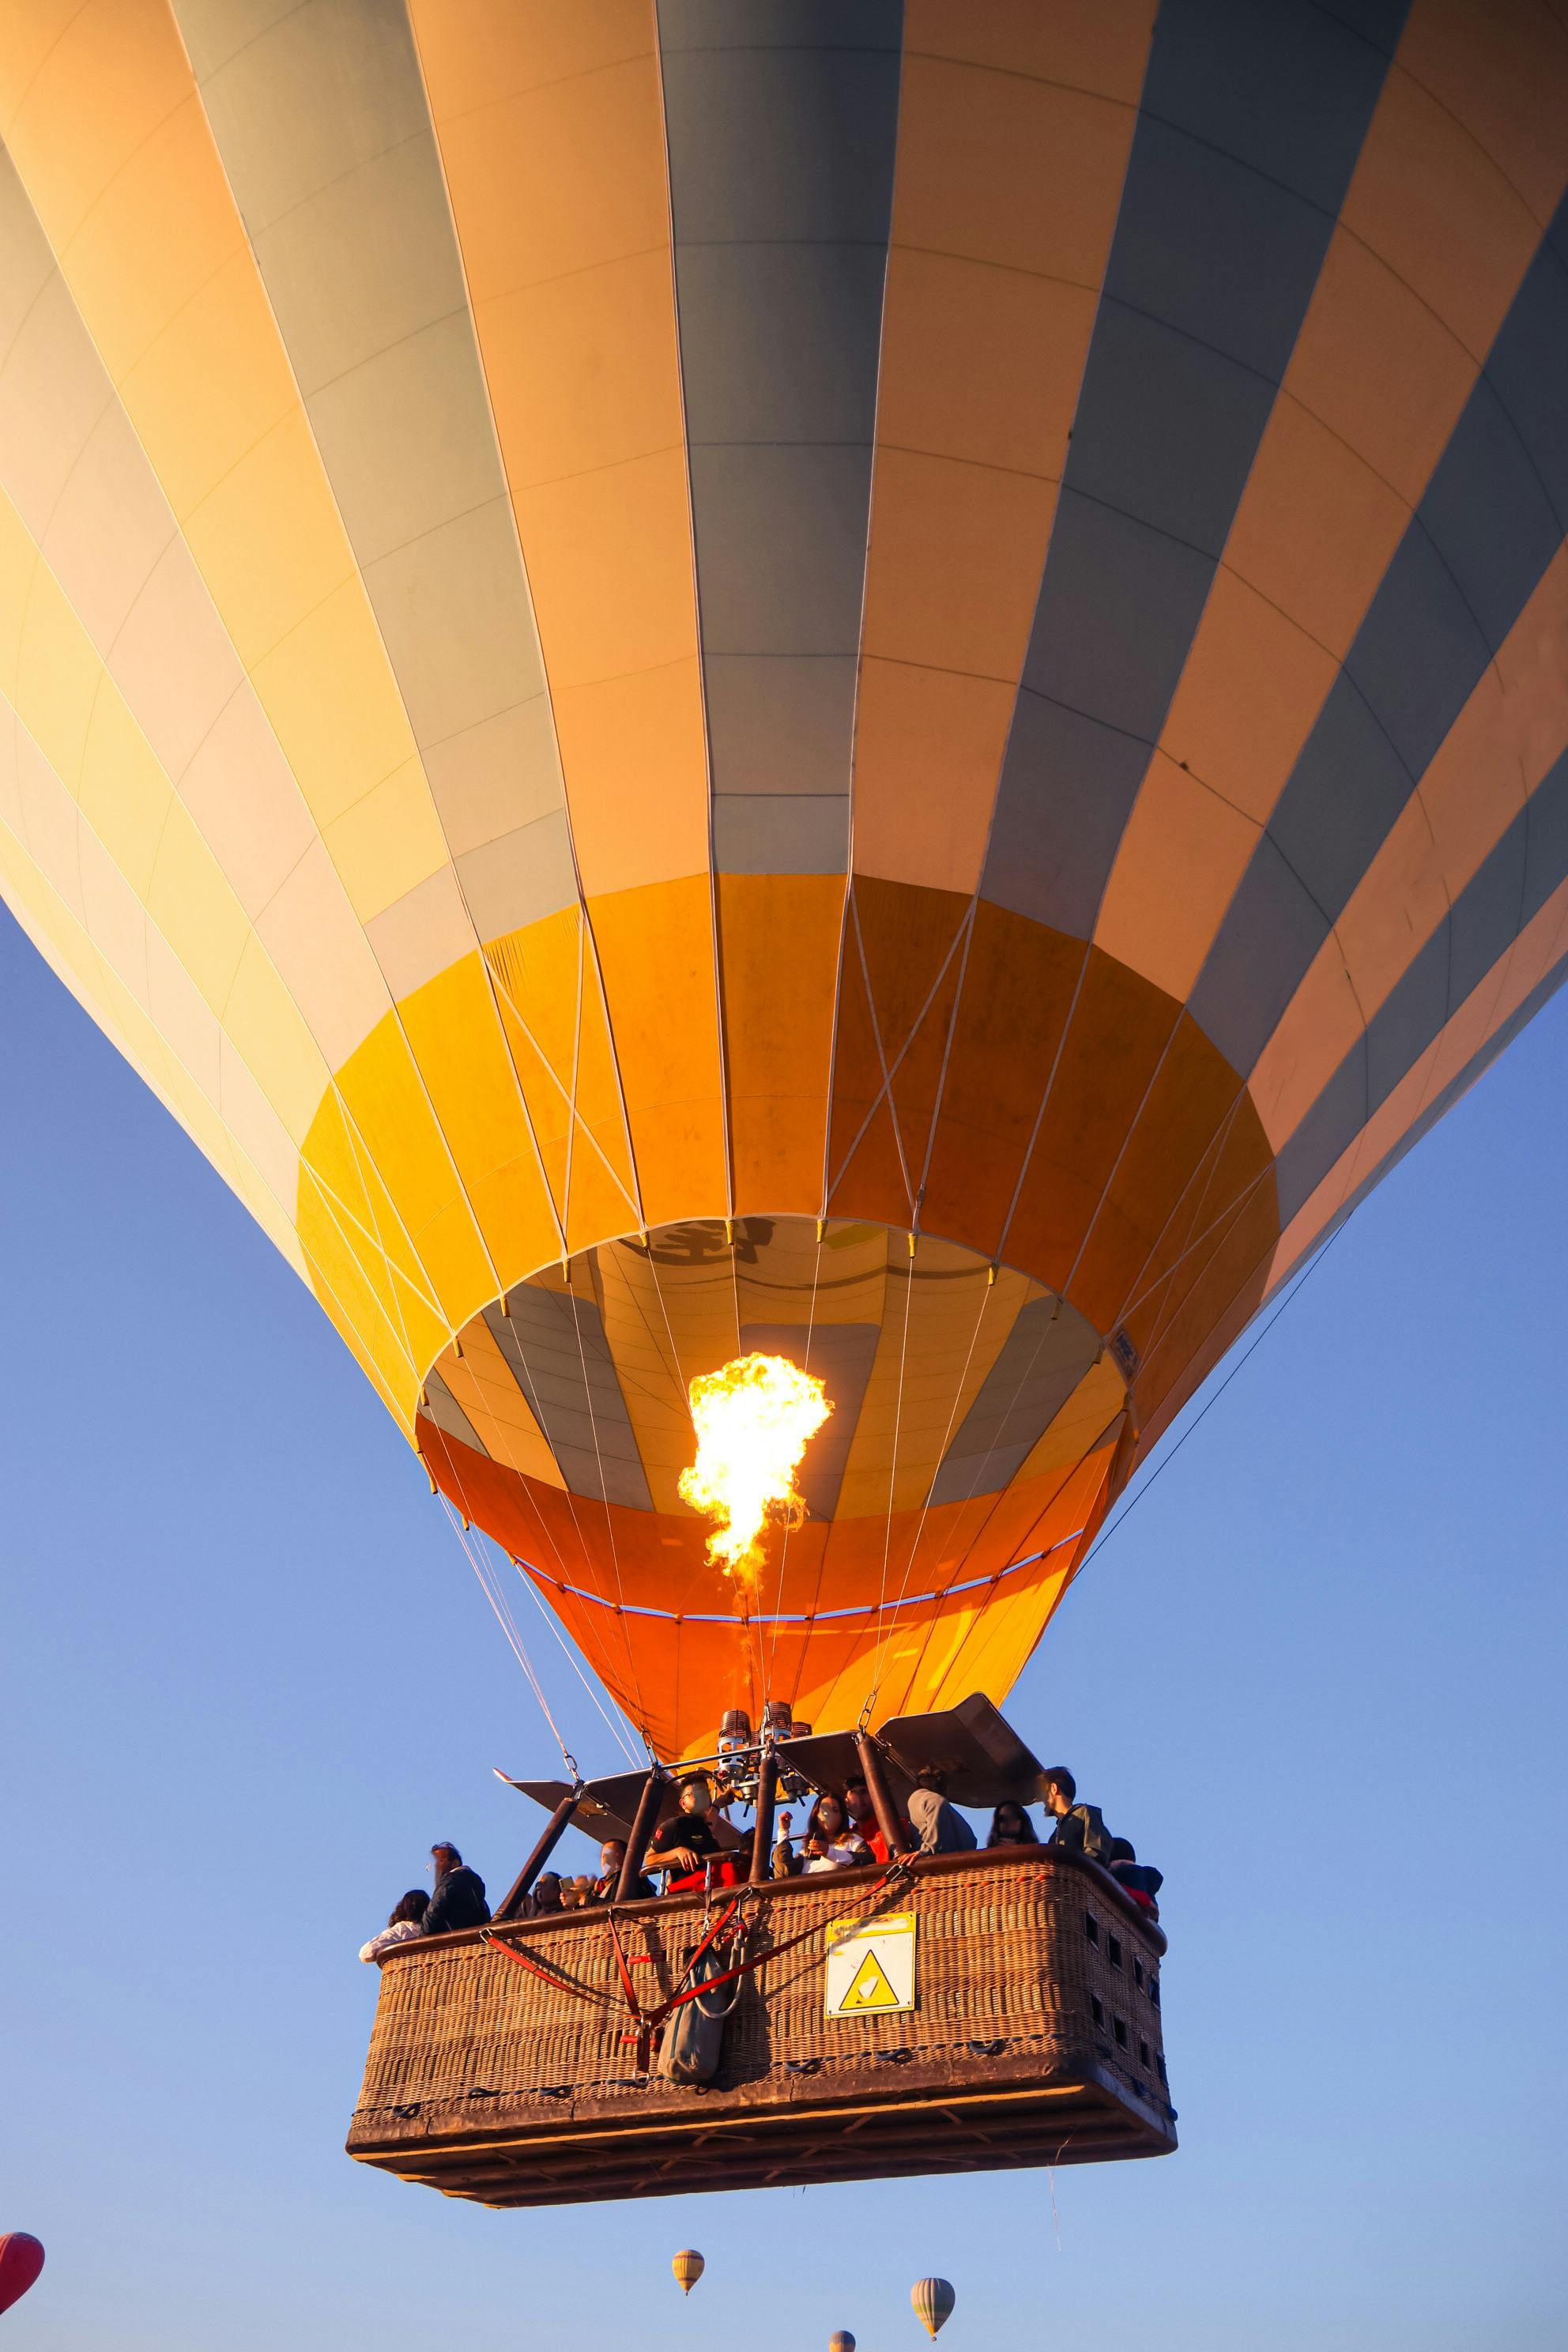
natural, hot air balloon, hot air ballooning, photograph, mode of transport, balloon, daytime, yellow, air travel, air sports, aerostat, orange, recreation, fun, vacation, flight, adventure, morning, leisure, sunlight, travel, wind, parachute